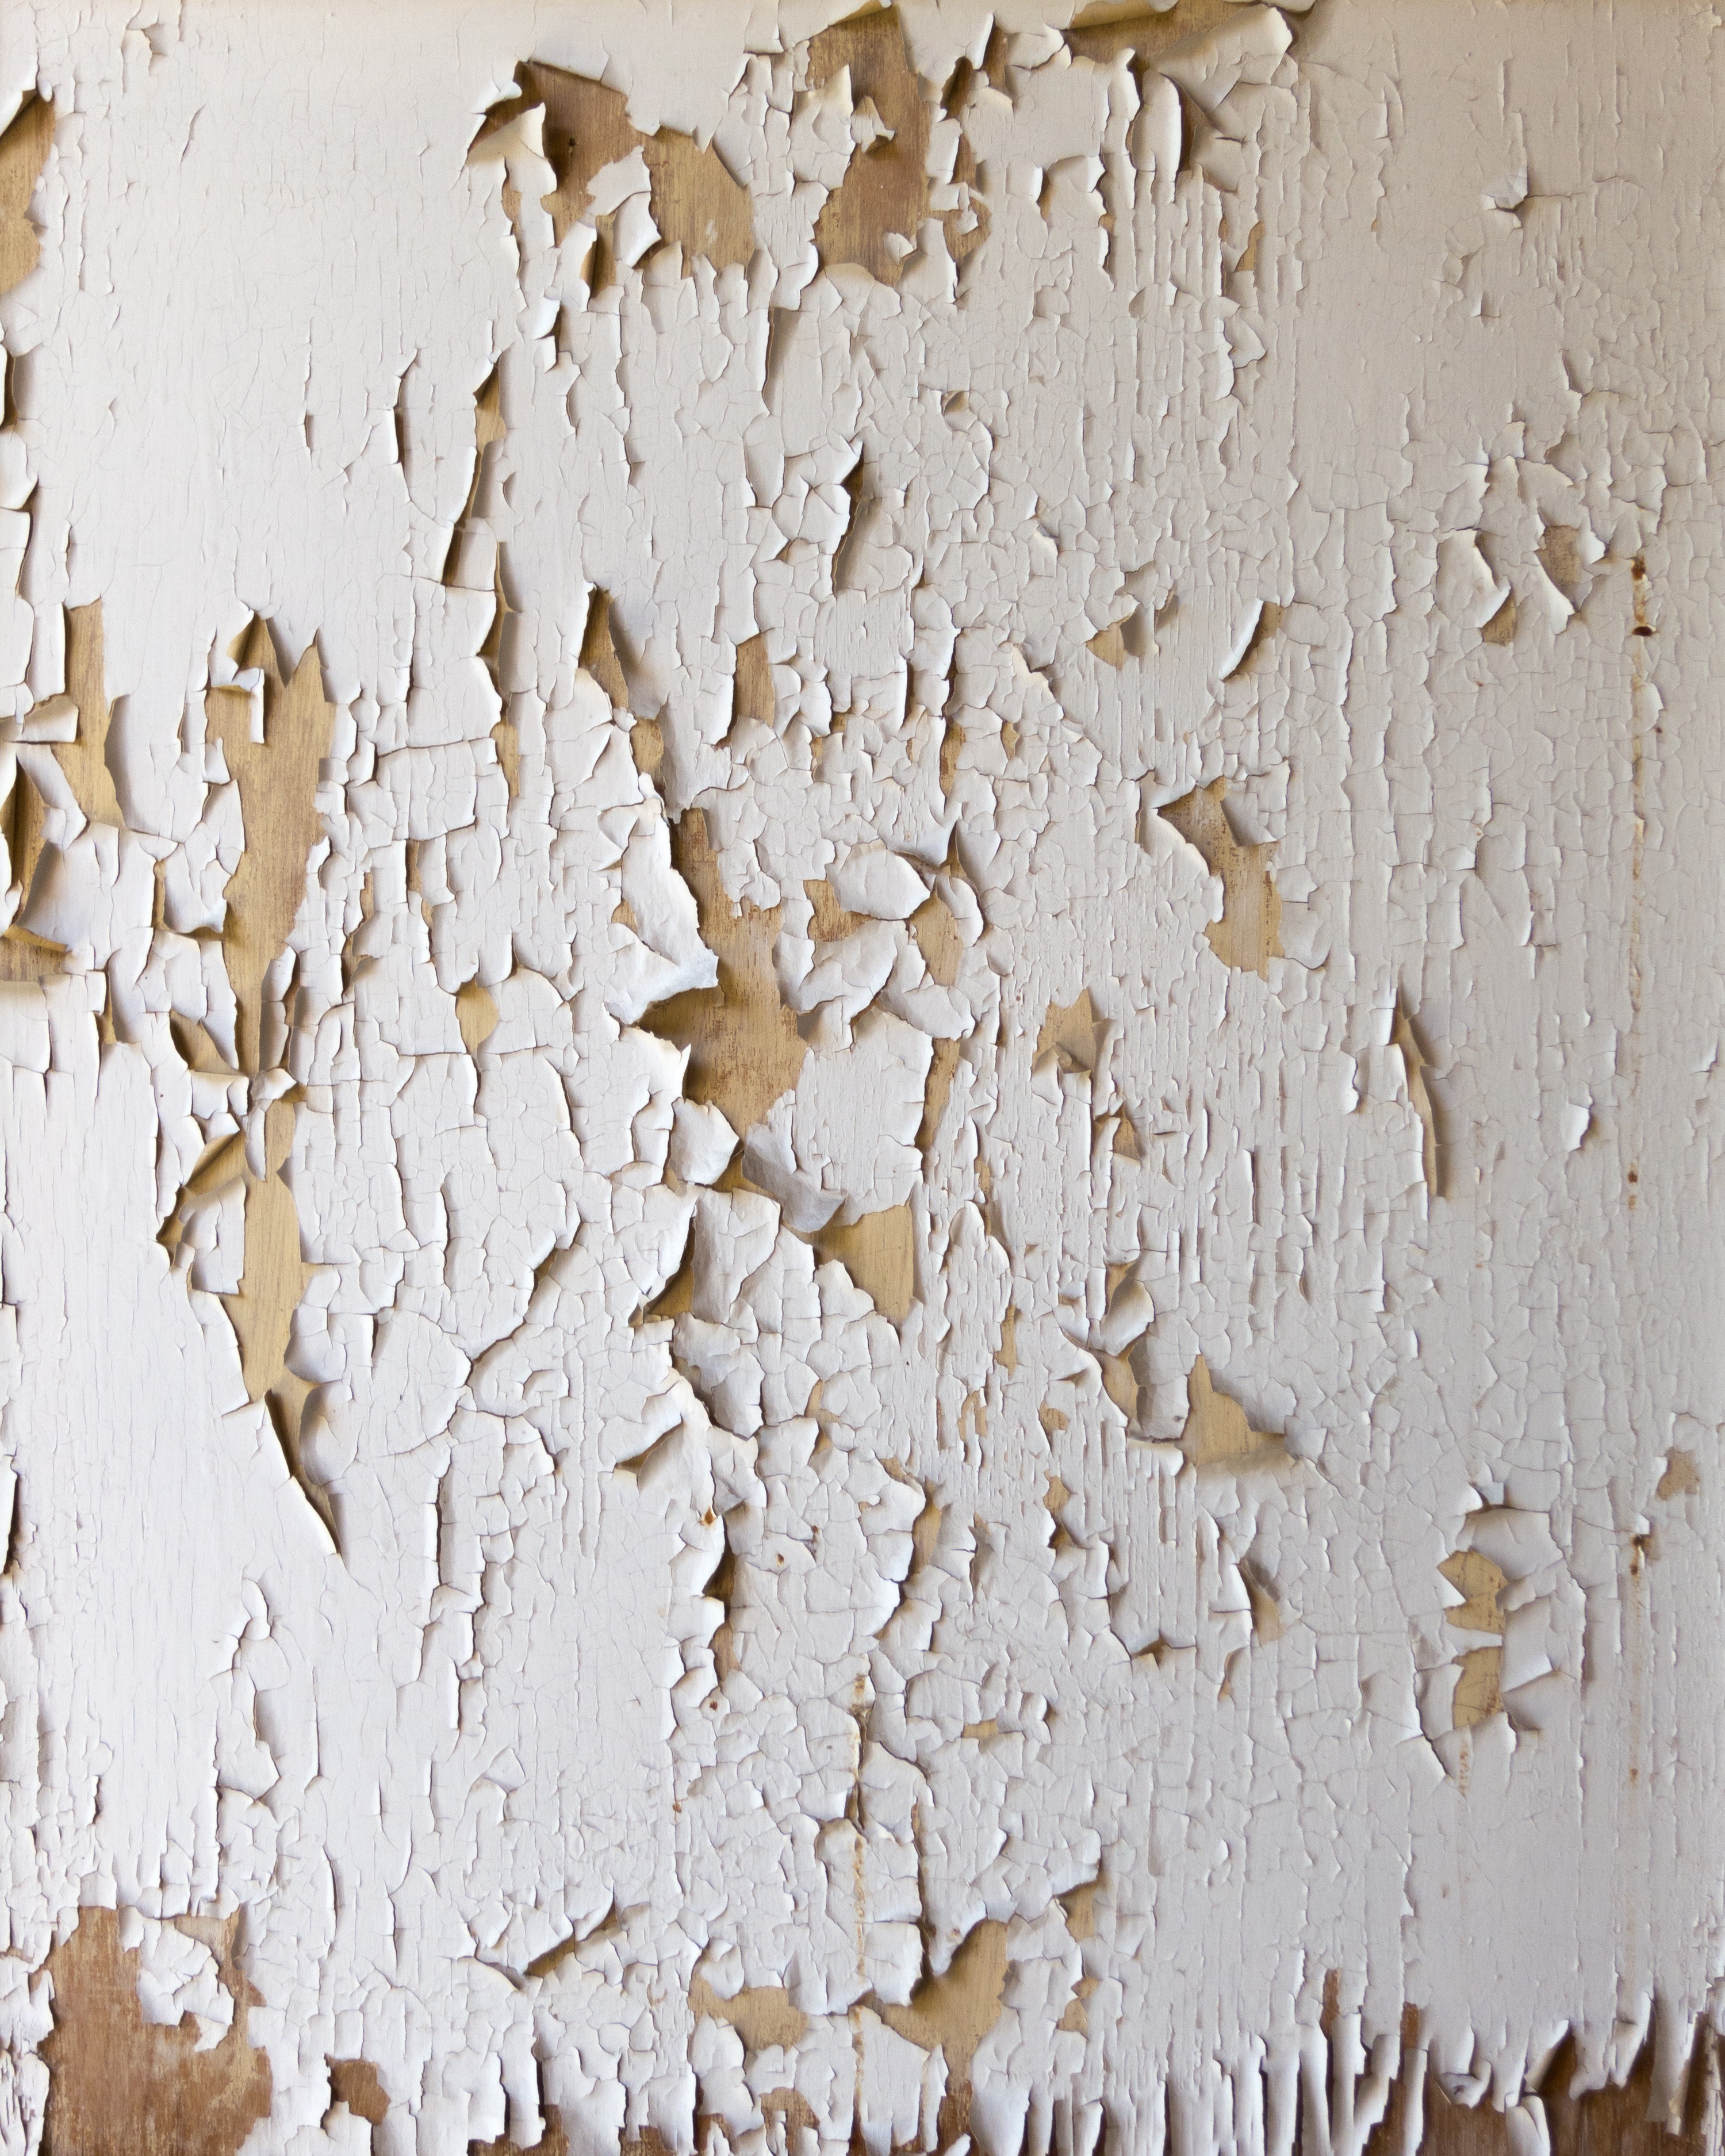
wood, white, texture, floor, old, wall, pattern, color, grunge, material, cracked, carving, relief, plaster, flooring